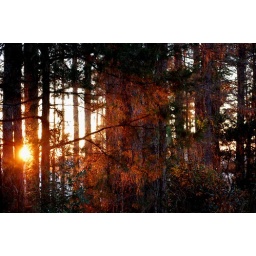
Just another plain old East Texas sunset. Throw in a few pine trees and a couple of red berries and voila!